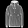
Label: Coat